Origins of agriculture in West Asia

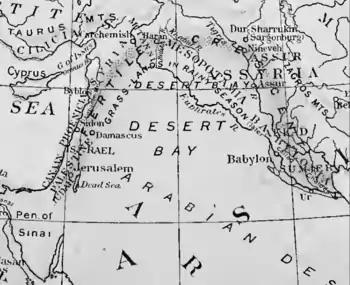
Map of the Fertile Crescent by James Henry Breasted, 1916.

Little was known about the beginnings of agriculture in the Near Eastern Neolithic before the 1950s, when three major excavations identified and dated sites such as Jericho (Tell es-Sultan in the West Bank), excavated by Kathleen Kenyon, Beidha (Jordan), excavated by Diana Kirkbride, and Jarmo (northern Iraq), excavated by Robert John Braidwood. From the 1960s-1970s, excavations of Neolithic sites began to expand in the Middle East (particularly following rescue excavations in anticipation of the construction of the Tabqa dam in Syria). These excavations improved knowledge of the period and provided more data on agriculture. Conservation of the samples is facilitated by the region's arid climate. After 1995, excavations multiplied and provided a considerable amount of data.